Shiprock, New Mexico

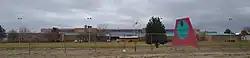
Shiprock High School

As of the census of 2000, there were 8,156 people, 2,184 households, and 1,847 families residing in the CDP. The population density was . There were 2,594 housing units at an average density of . The racial makeup of the CDP was 96.74% Native American, 2.17% White, 0.16% African American, 0.12% Asian, 0.01% Pacific Islander, 0.10% from other races, and 0.70% from two or more races. Hispanic or Latino of any race were 1.29% of the population. In 2010, the population of Shiprock was 8,295, which is an increase of +1.7% since 2000.